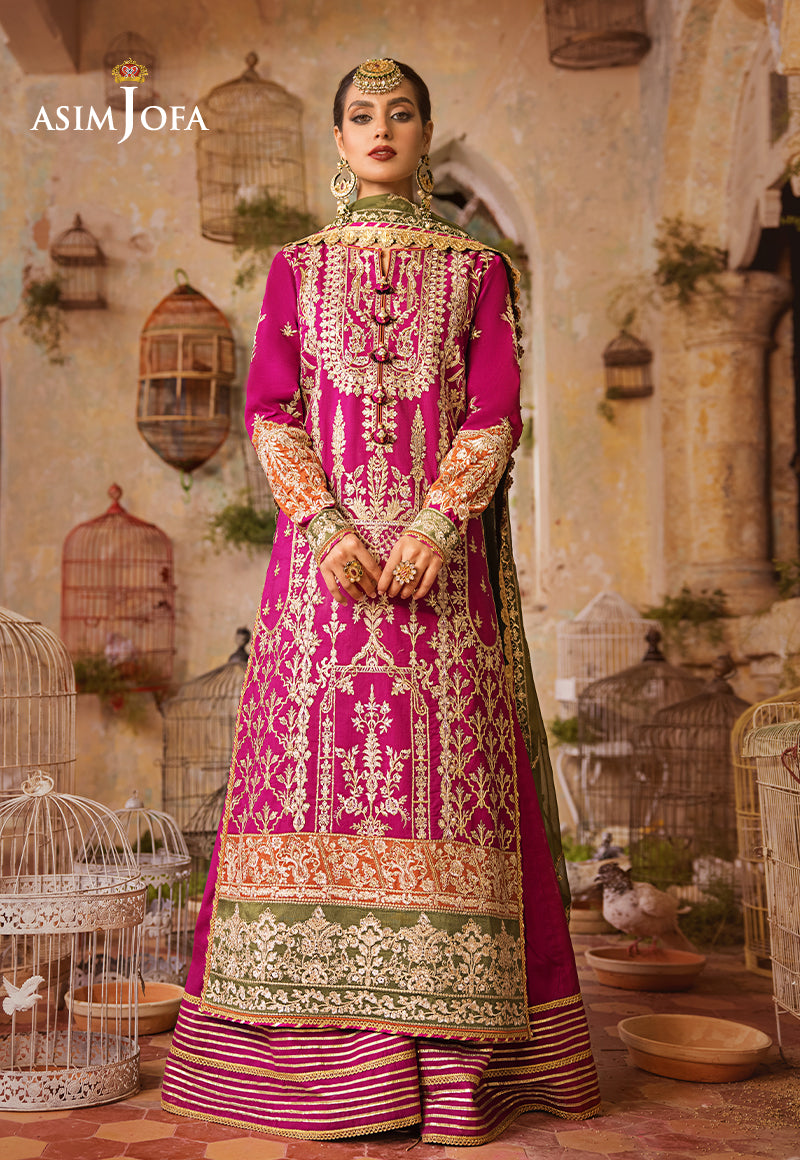
pink gold embroidered lehenga set